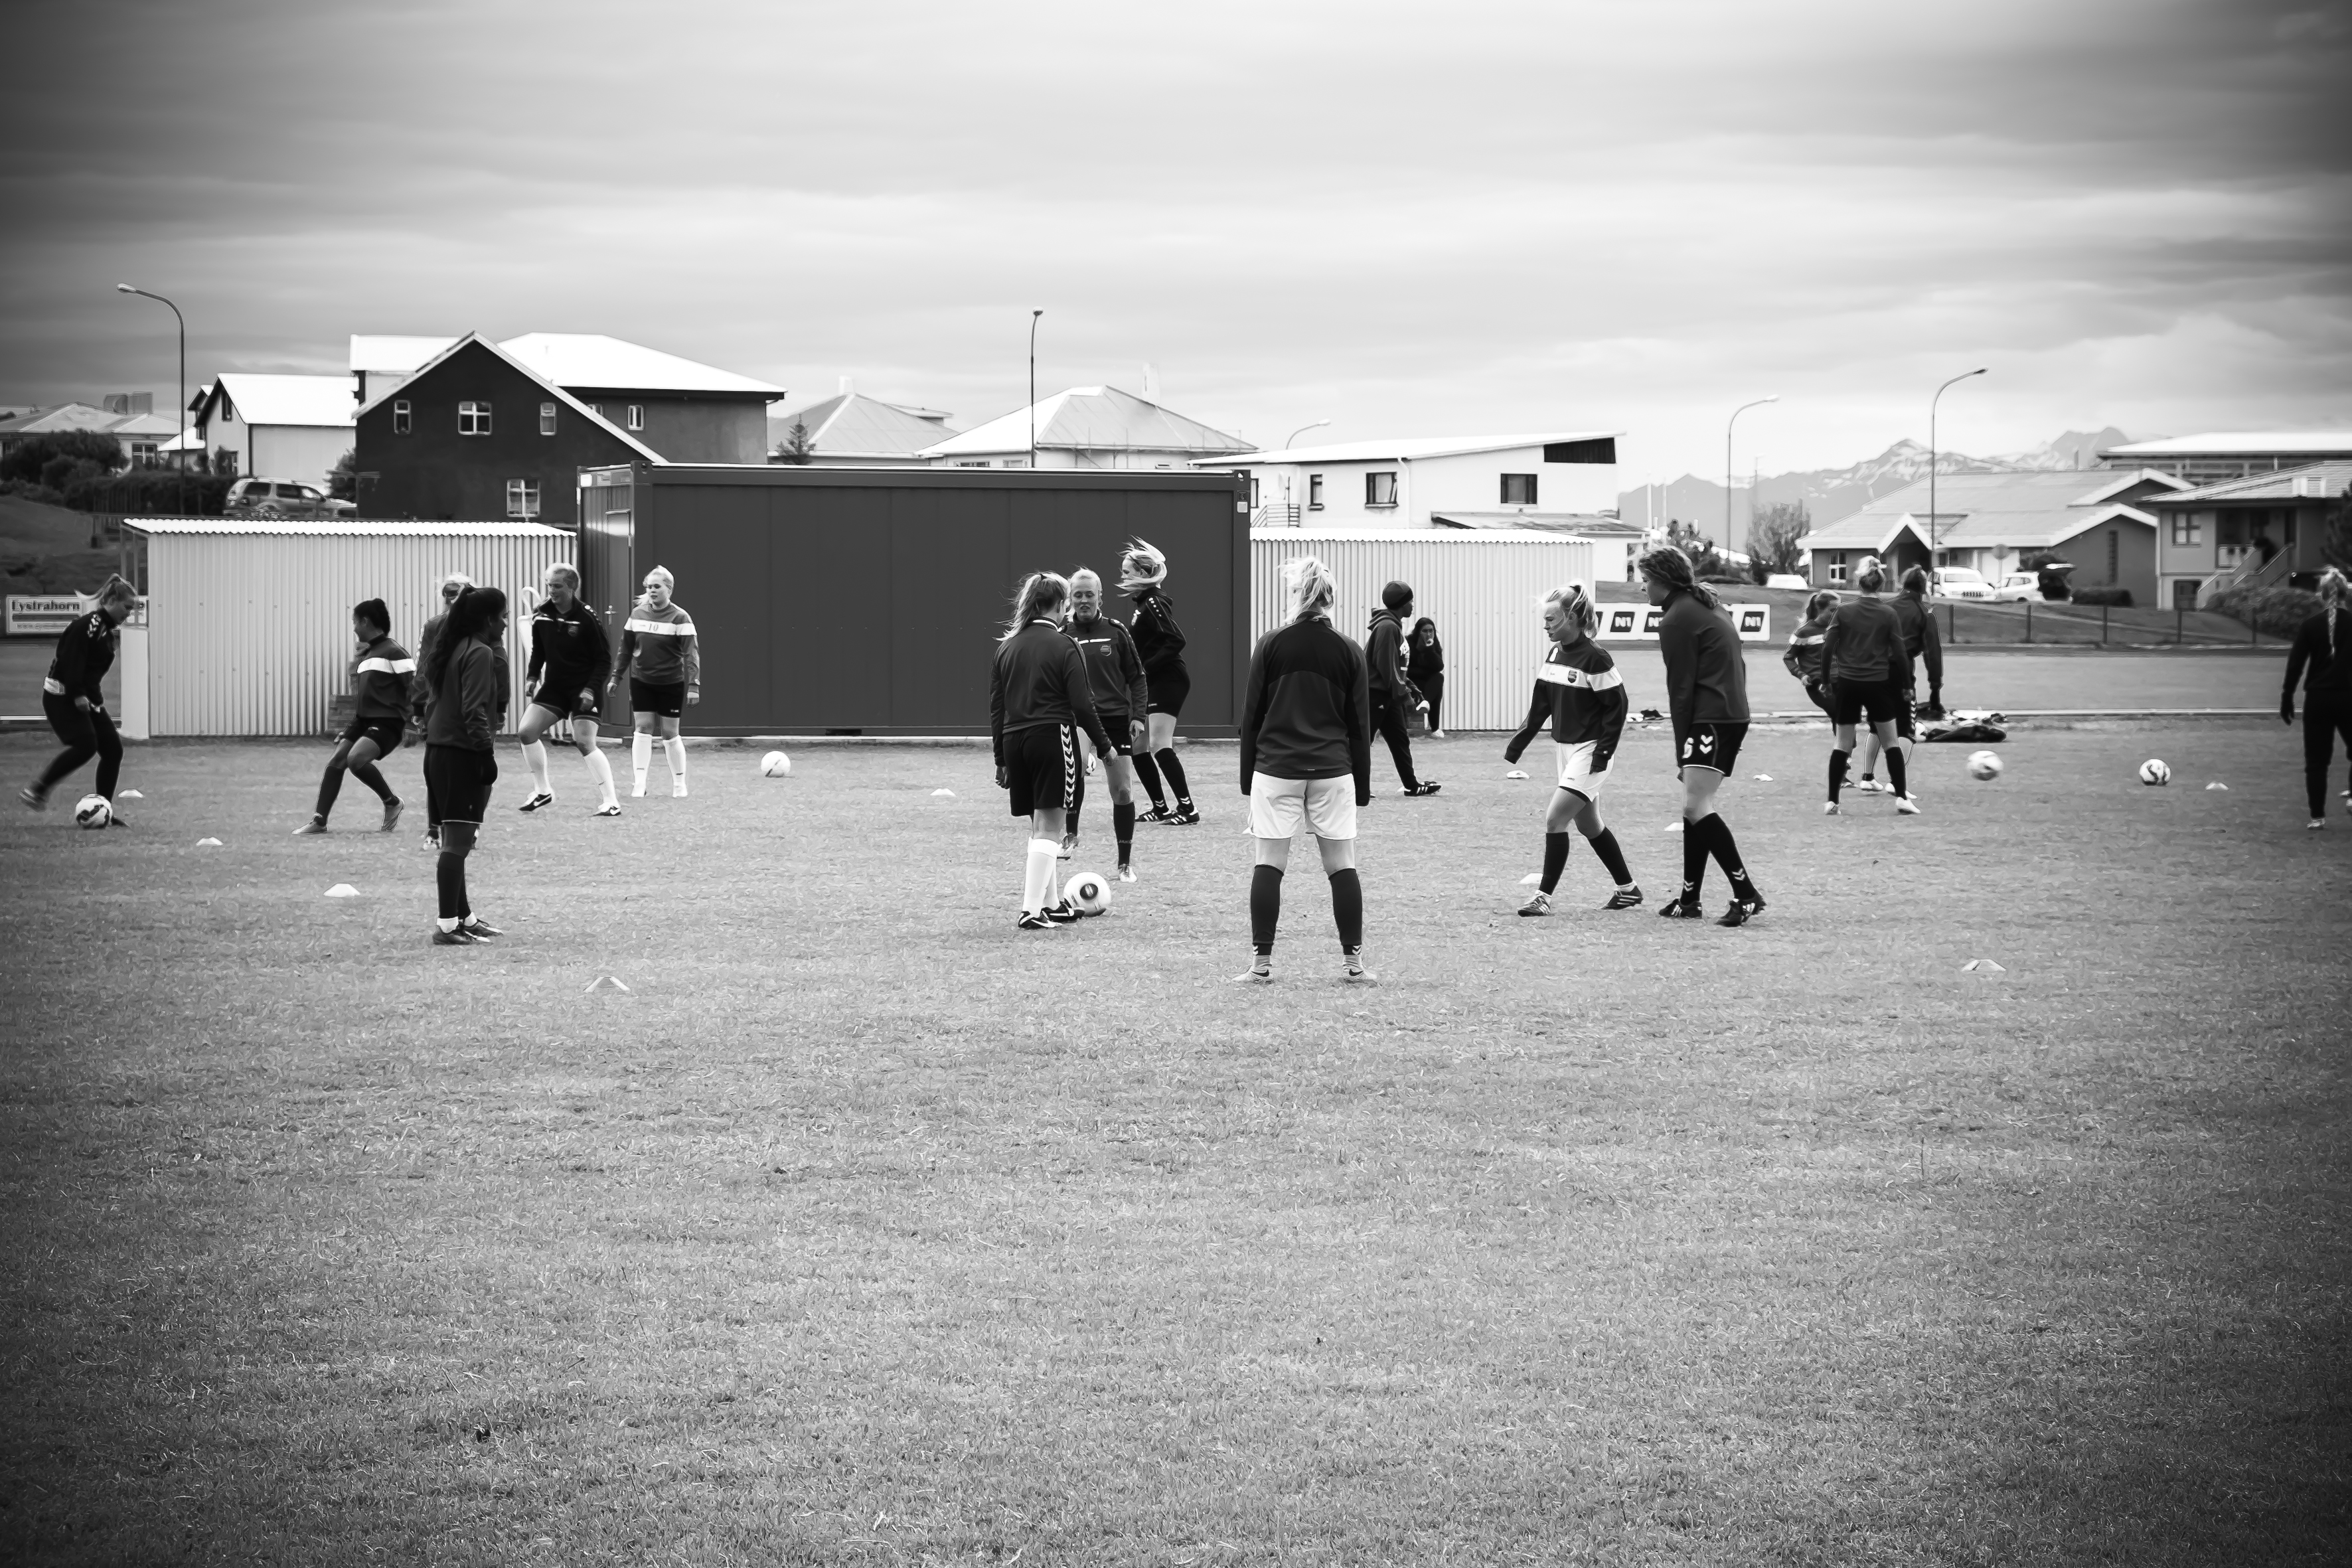
black and white, structure, road, white, street, photography, urban, crowd, travel, fujifilm, iceland, black, monochrome, bw, blackandwhite, blackwhite, is, infrastructure, ngc, photograph, fuji, fujixt1, fujix, noireblanc, h fn, monochrome photography